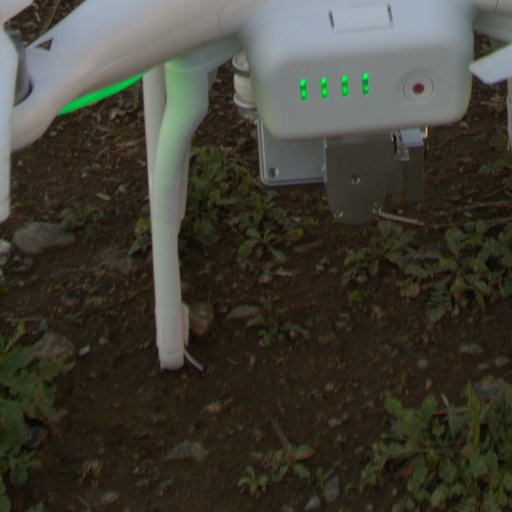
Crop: grape